Mallory Swanson

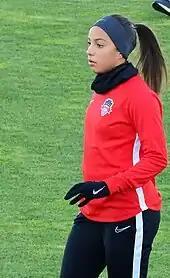
Swanson (then Pugh) with the Washington Spirit in 2019

After much speculation as to where she would go when she turned pro, Swanson officially joined the Washington Spirit of the NWSL on May 13, 2017. She made her professional debut for the Spirit on May 20, 2017, versus FC Kansas City. Swanson scored her first professional goal on June 3, 2017, against the Houston Dash. Swanson’s first career assist came on August 26, 2017, in a game against the Chicago Red Stars. Swanson recorded her first professional brace later in the season on September 30, 2017, against Seattle Reign FC, where she also became the first teenager in NWSL history to score multiple goals in a single regular-season match. Swanson scored 6 goals in her rookie season and was named a finalist for NWSL Rookie of the Year.